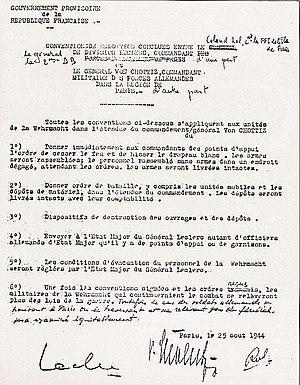
Reddition de la garnison allemande de Paris, signée par le général von Choltitz le 25 août, reçue par le général Leclerc et contresignée par le colonel Rol-Tanguy.
La libération de Paris pendant la Seconde Guerre mondiale a eu lieu du 19 au 25 août 1944, marquant ainsi la fin de la bataille de Paris. Cet épisode a lieu dans le cadre de la Libération et met un terme à quatre années d'occupation de la capitale française.